Rodrigo Holgado

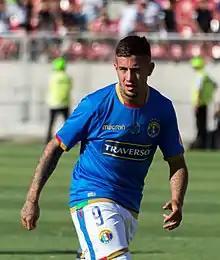
Holgado with Audax Italiano in 2020.

Rodrigo Julián Holgado (born 28 June 1995) is a professional footballer who plays as a forward for Colombian club América de Cali. Born in Argentina, he represents the Malaysia national team.